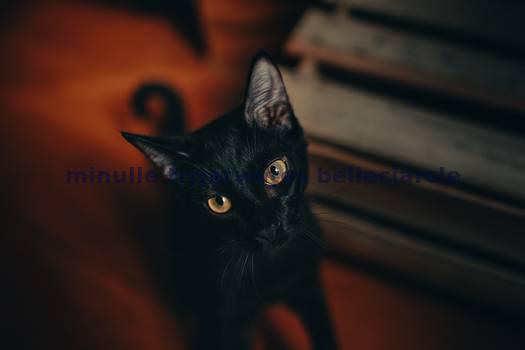
Label: Watermark